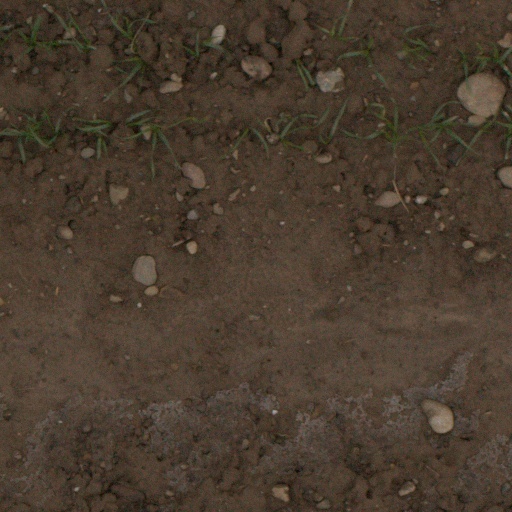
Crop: wheat